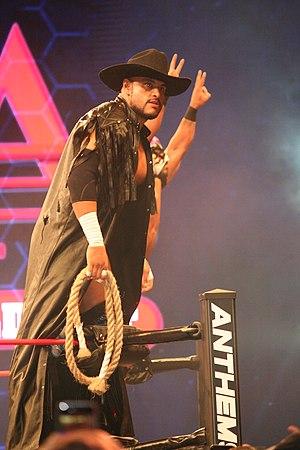
Juan Aguilar Leos est un catcheur mexicain plus connu sous le nom de El Texano Jr. qui est actuellement sous contrat avec la Asistencia Asesoría y Administración.